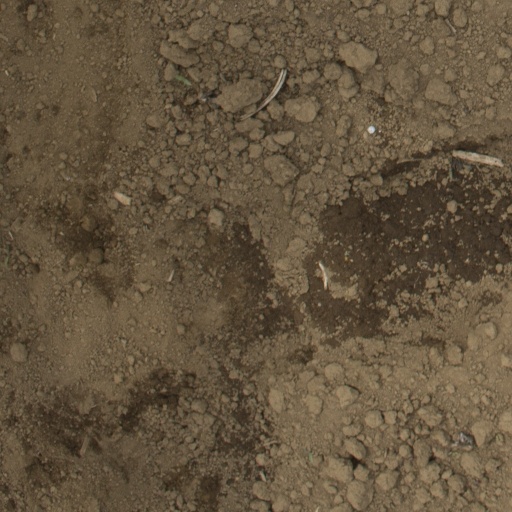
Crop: Jerusalem artichoke